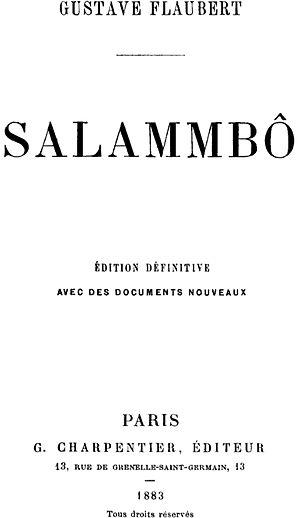
La guerre des Mercenaires est une révolte organisée par des mercenaires constituant une grande partie de l'armée carthaginoise, à la suite de la Première guerre punique qui s'est achevée par la défaite de la cité punique. La guerre suit immédiatement la paix conclue avec la République romaine, et dure trois ans et quatre mois.
Salammbô est un roman historique de Gustave Flaubert, paru le 24 novembre 1862 chez Michel Lévy frères.